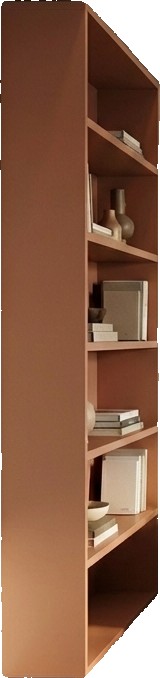
Surface category: cabinetry